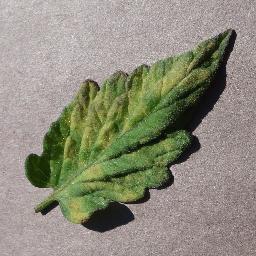
Label: Tomato___Leaf_Mold